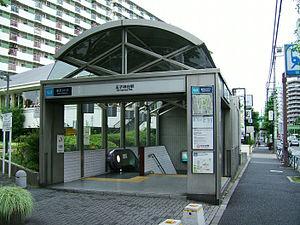
Ōji-Kamiya est une station du métro de Tokyo sur la ligne Namboku dans l'arrondissement de Kita à Tokyo. Elle est gérée par la compagnie Tokyo Metro.